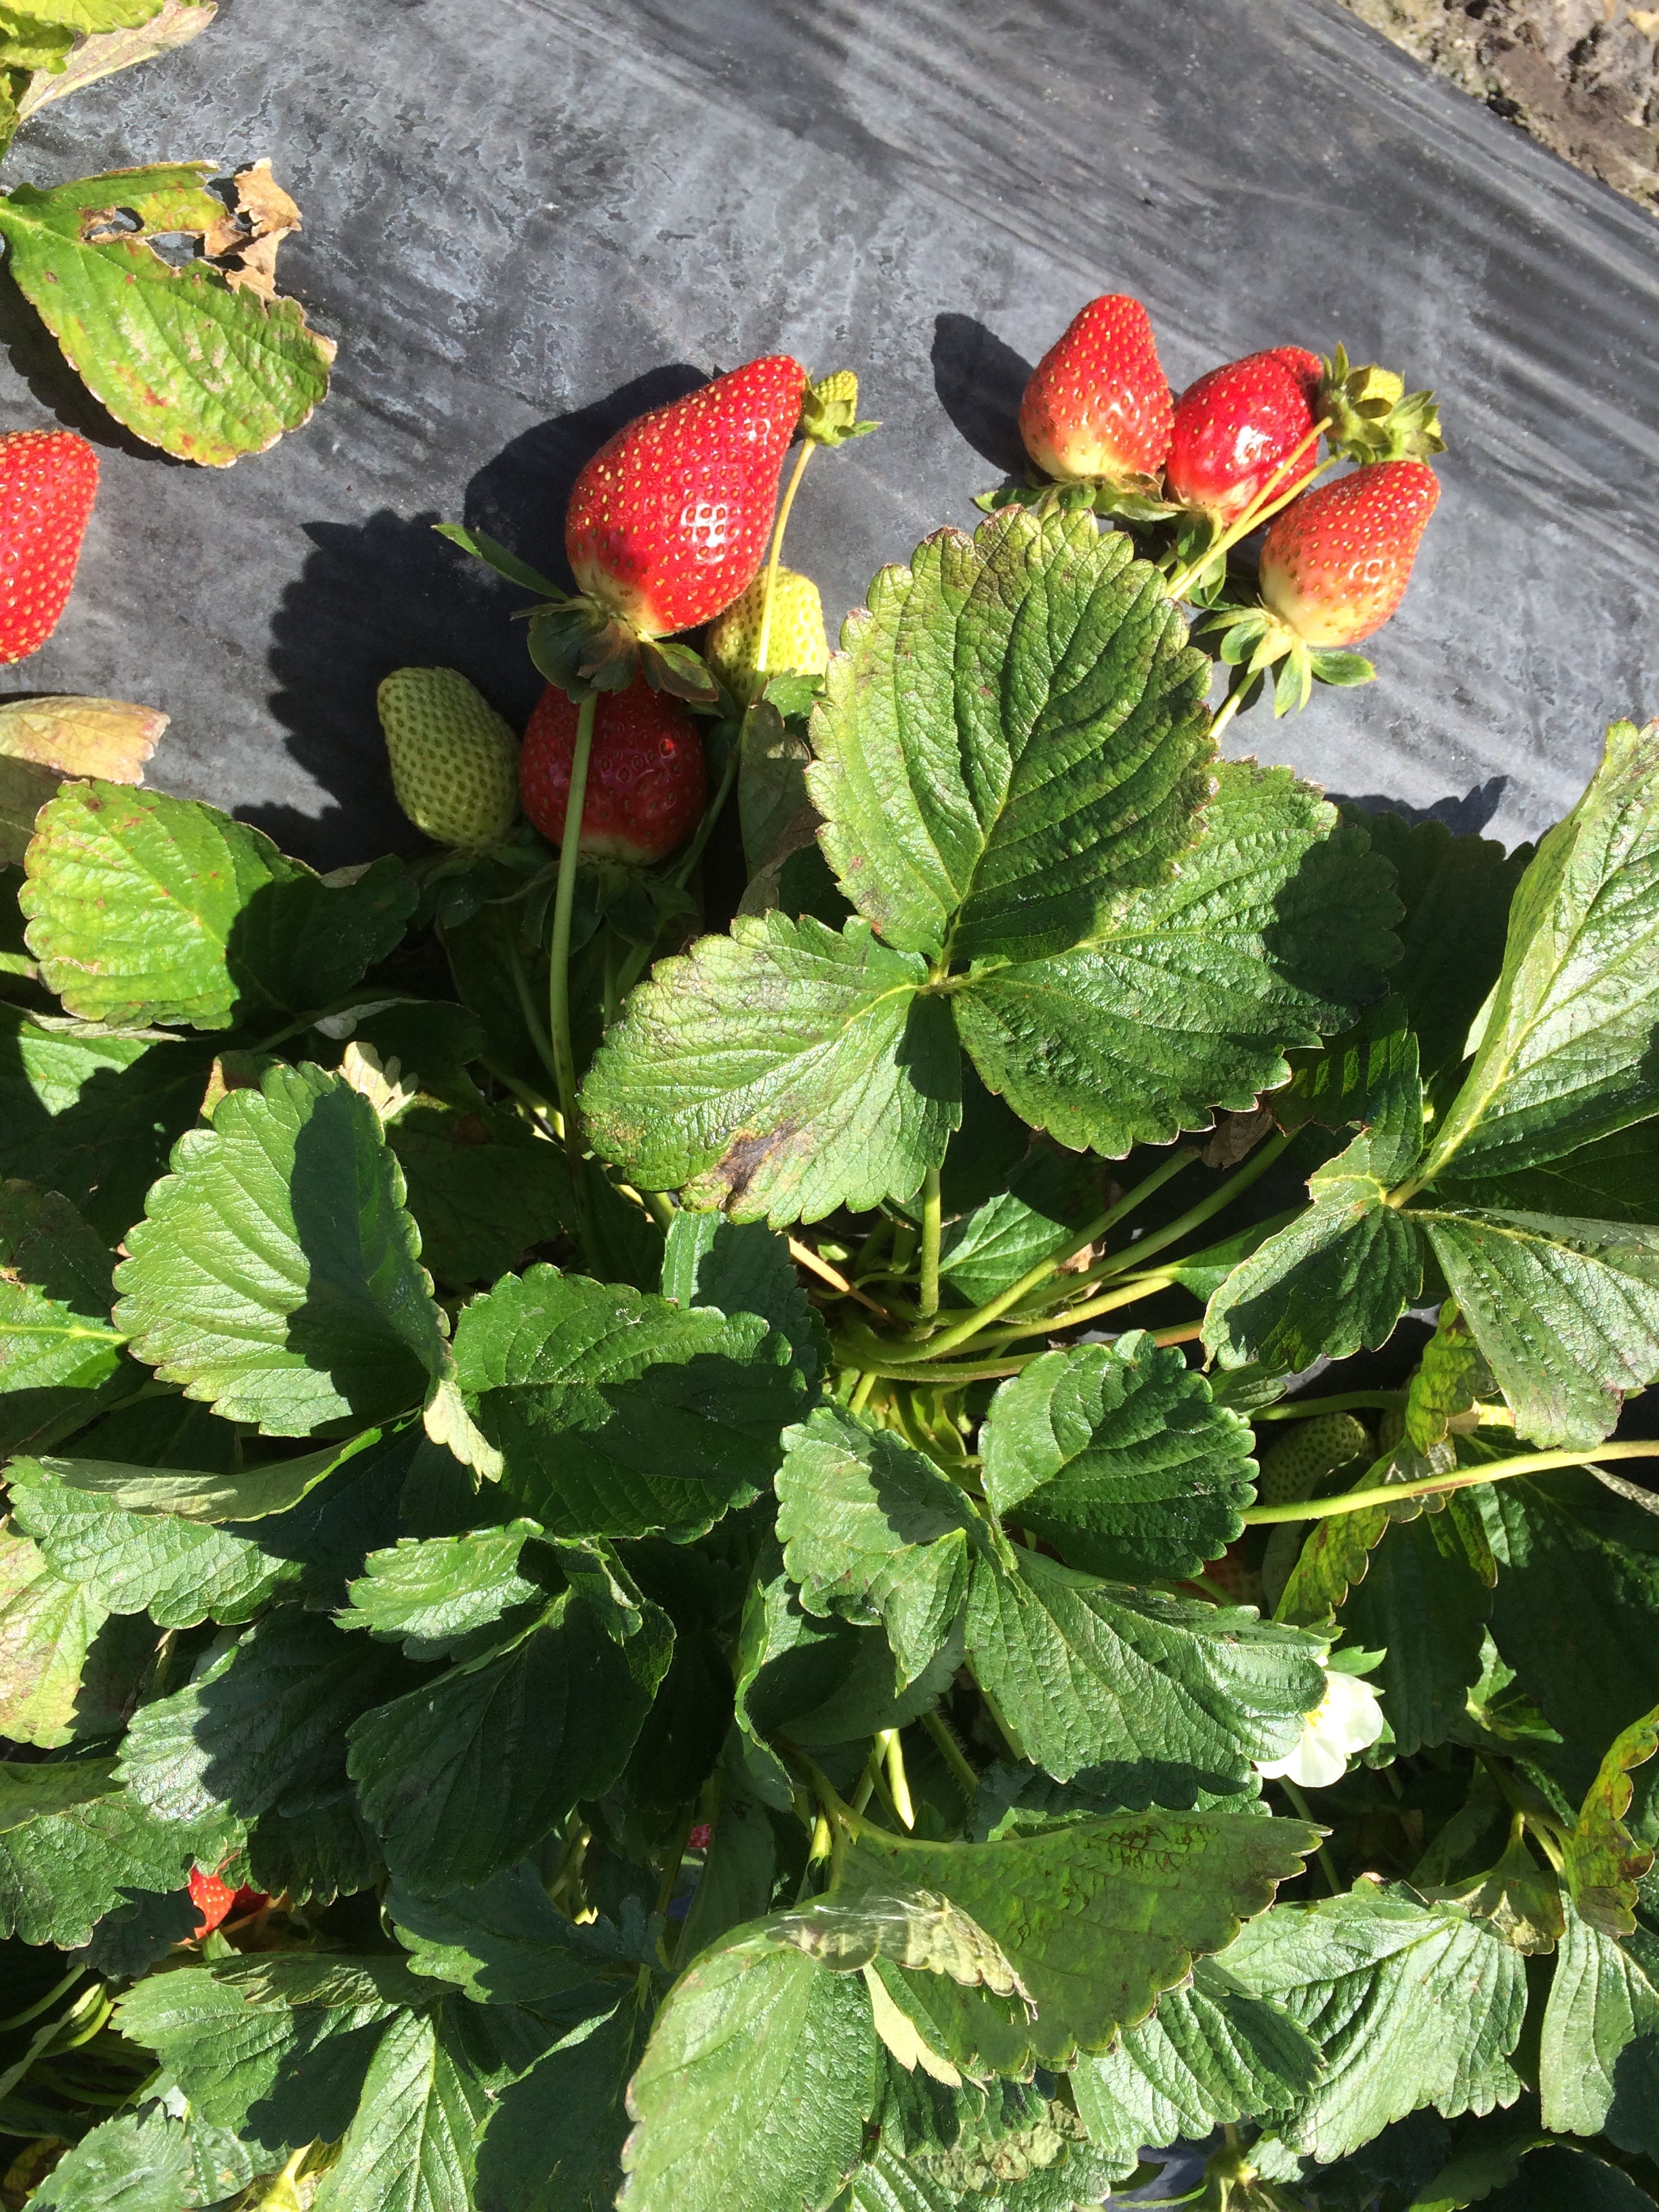
plant, farm, berry, leaf, flower, food, produce, flora, strawberry, plants, shrub, strawberries, flowering plant, rose family, land plant